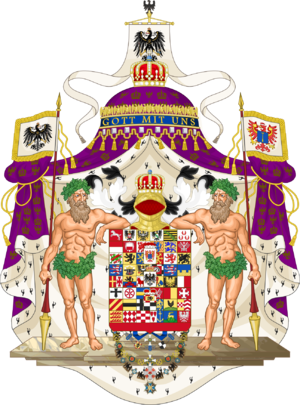
Guillaume Frédéric Louis de Hohenzollern, roi de Prusse, puis empereur allemand sous le nom de Guillaume Iᵉʳ, né le 22 mars 1797 à Berlin et mort le 9 mars 1888 dans la même ville, est le septième roi de Prusse de 1861 à 1888, et le premier empereur allemand de 1871 à 1888.
Frédéric-Guillaume III, né le 3 août 1770 à Potsdam et mort le 7 juin 1840 à Berlin, est roi de Prusse du 16 novembre 1797 à sa mort.
Frédéric-Guillaume IV, né le 15 octobre 1795 à Berlin et décédé le 2 janvier 1861 au palais de Sanssouci est roi de Prusse de 1840 à sa mort. Il est le fils aîné et successeur de Frédéric-Guillaume III et de Louise de Mecklembourg-Strelitz ; il est aussi le dernier prince de Neuchâtel.